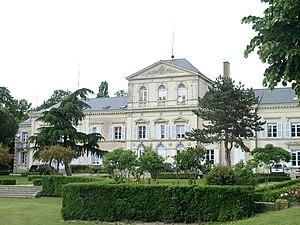
Chateau de Narcé
Cet article recense les monuments historiques du nord de Maine-et-Loire, en France.
Le château de Narcé est un château situé à Brain-sur-l'Authion, en France.